Butler dynasty

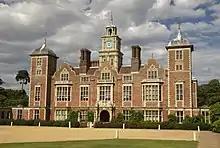
Blickling Hall, Gardens and Park

The common ancestor here is Piers Butler, 8th Earl of Ormond. Three minor family branches sprang from his eldest son – James; Cloughgrenan, Kilcash and Duiske / Galmoye, His younger son, Richard Butler, founded the junior but long lasting Mountgarret line.